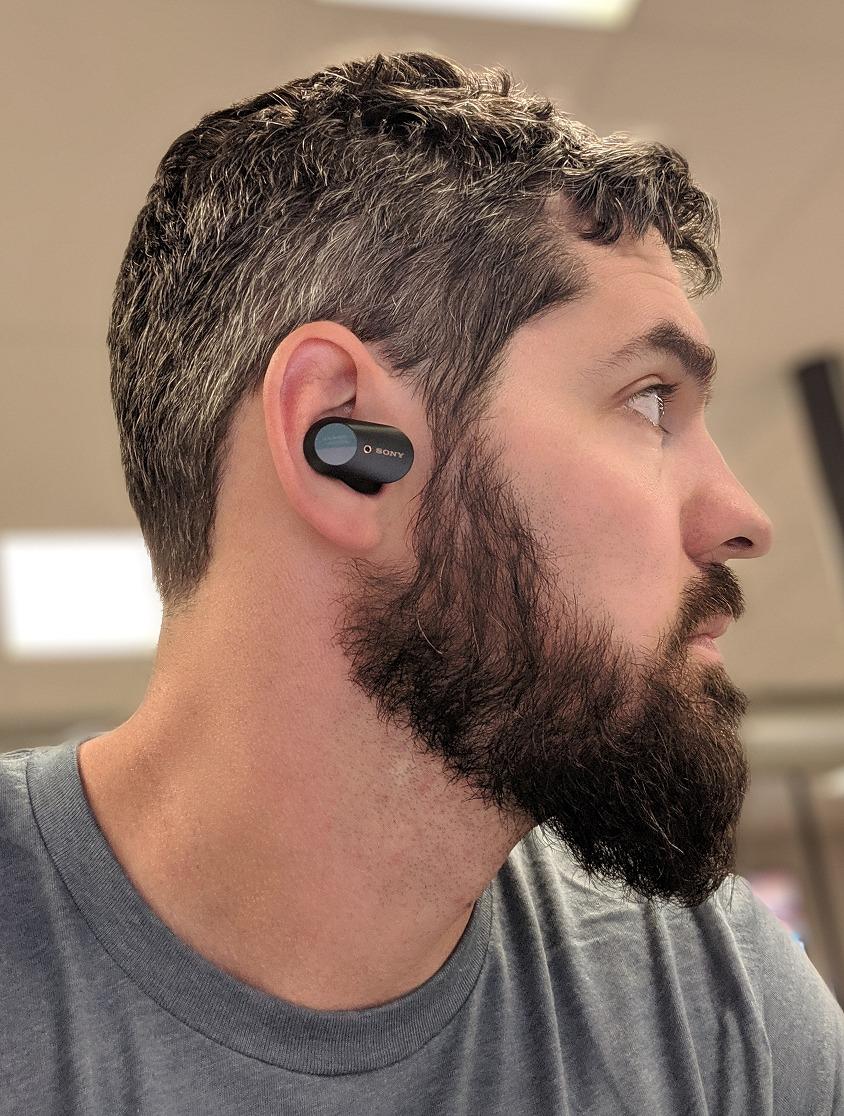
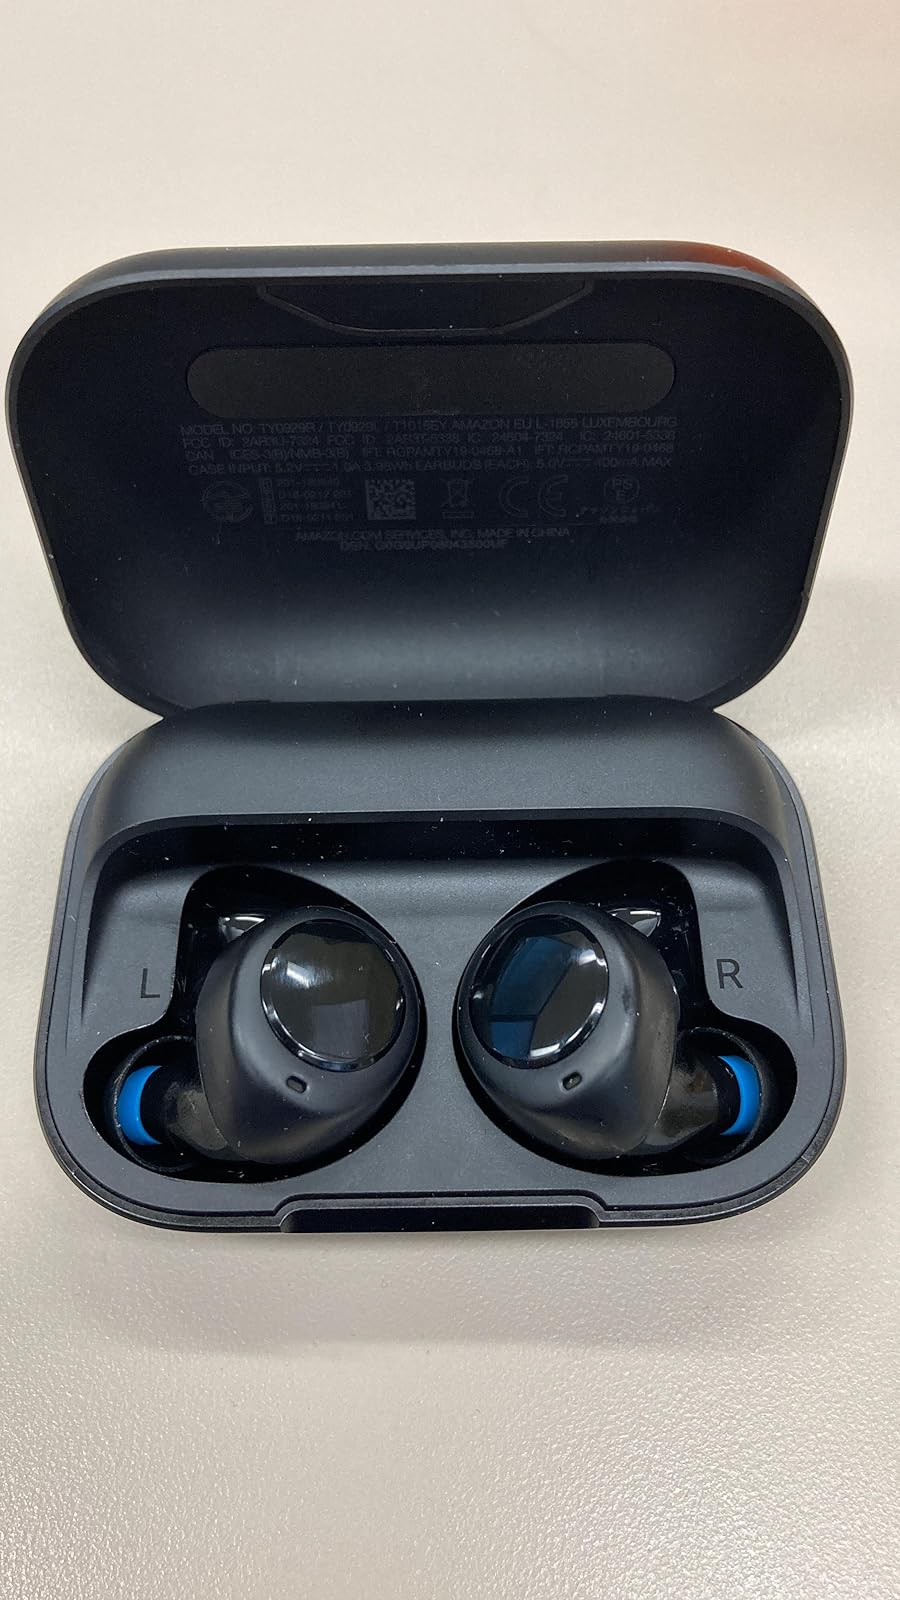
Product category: earbuds
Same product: no